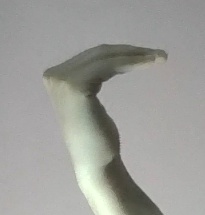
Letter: haa